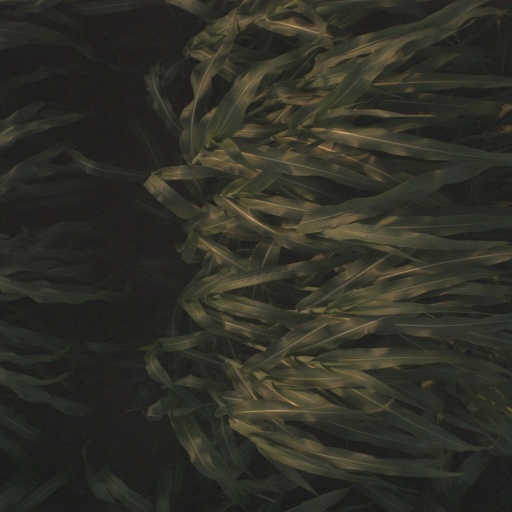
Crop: sorghum